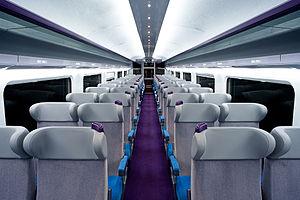
Le TGV Sud-Est, également appelé TGV PSE ou TGV SE, est la première génération des TGV de la SNCF. Il est caractérisé notamment par sa livrée originelle orange.